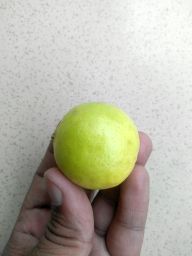
Fruit: Lime
Quality: Good